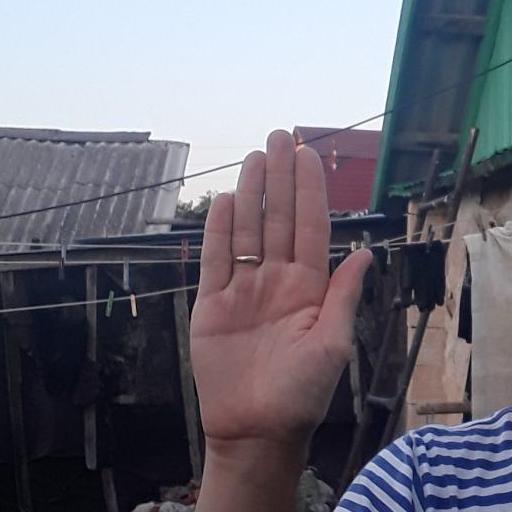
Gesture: stop